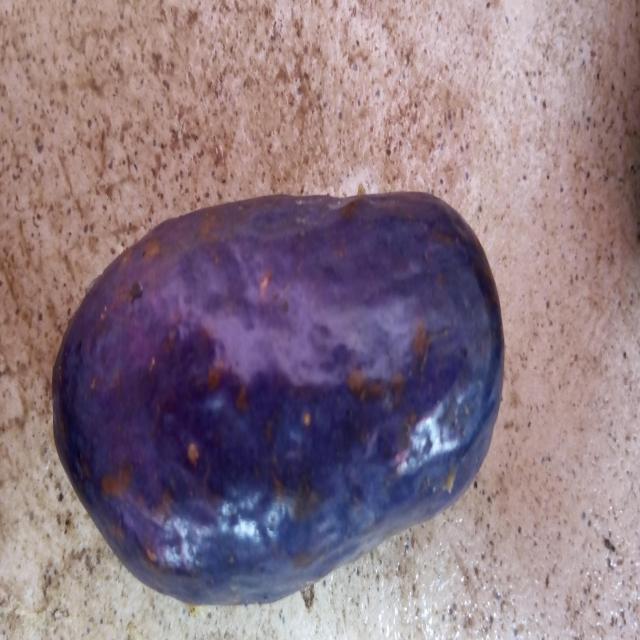
Plum grade: unaffected